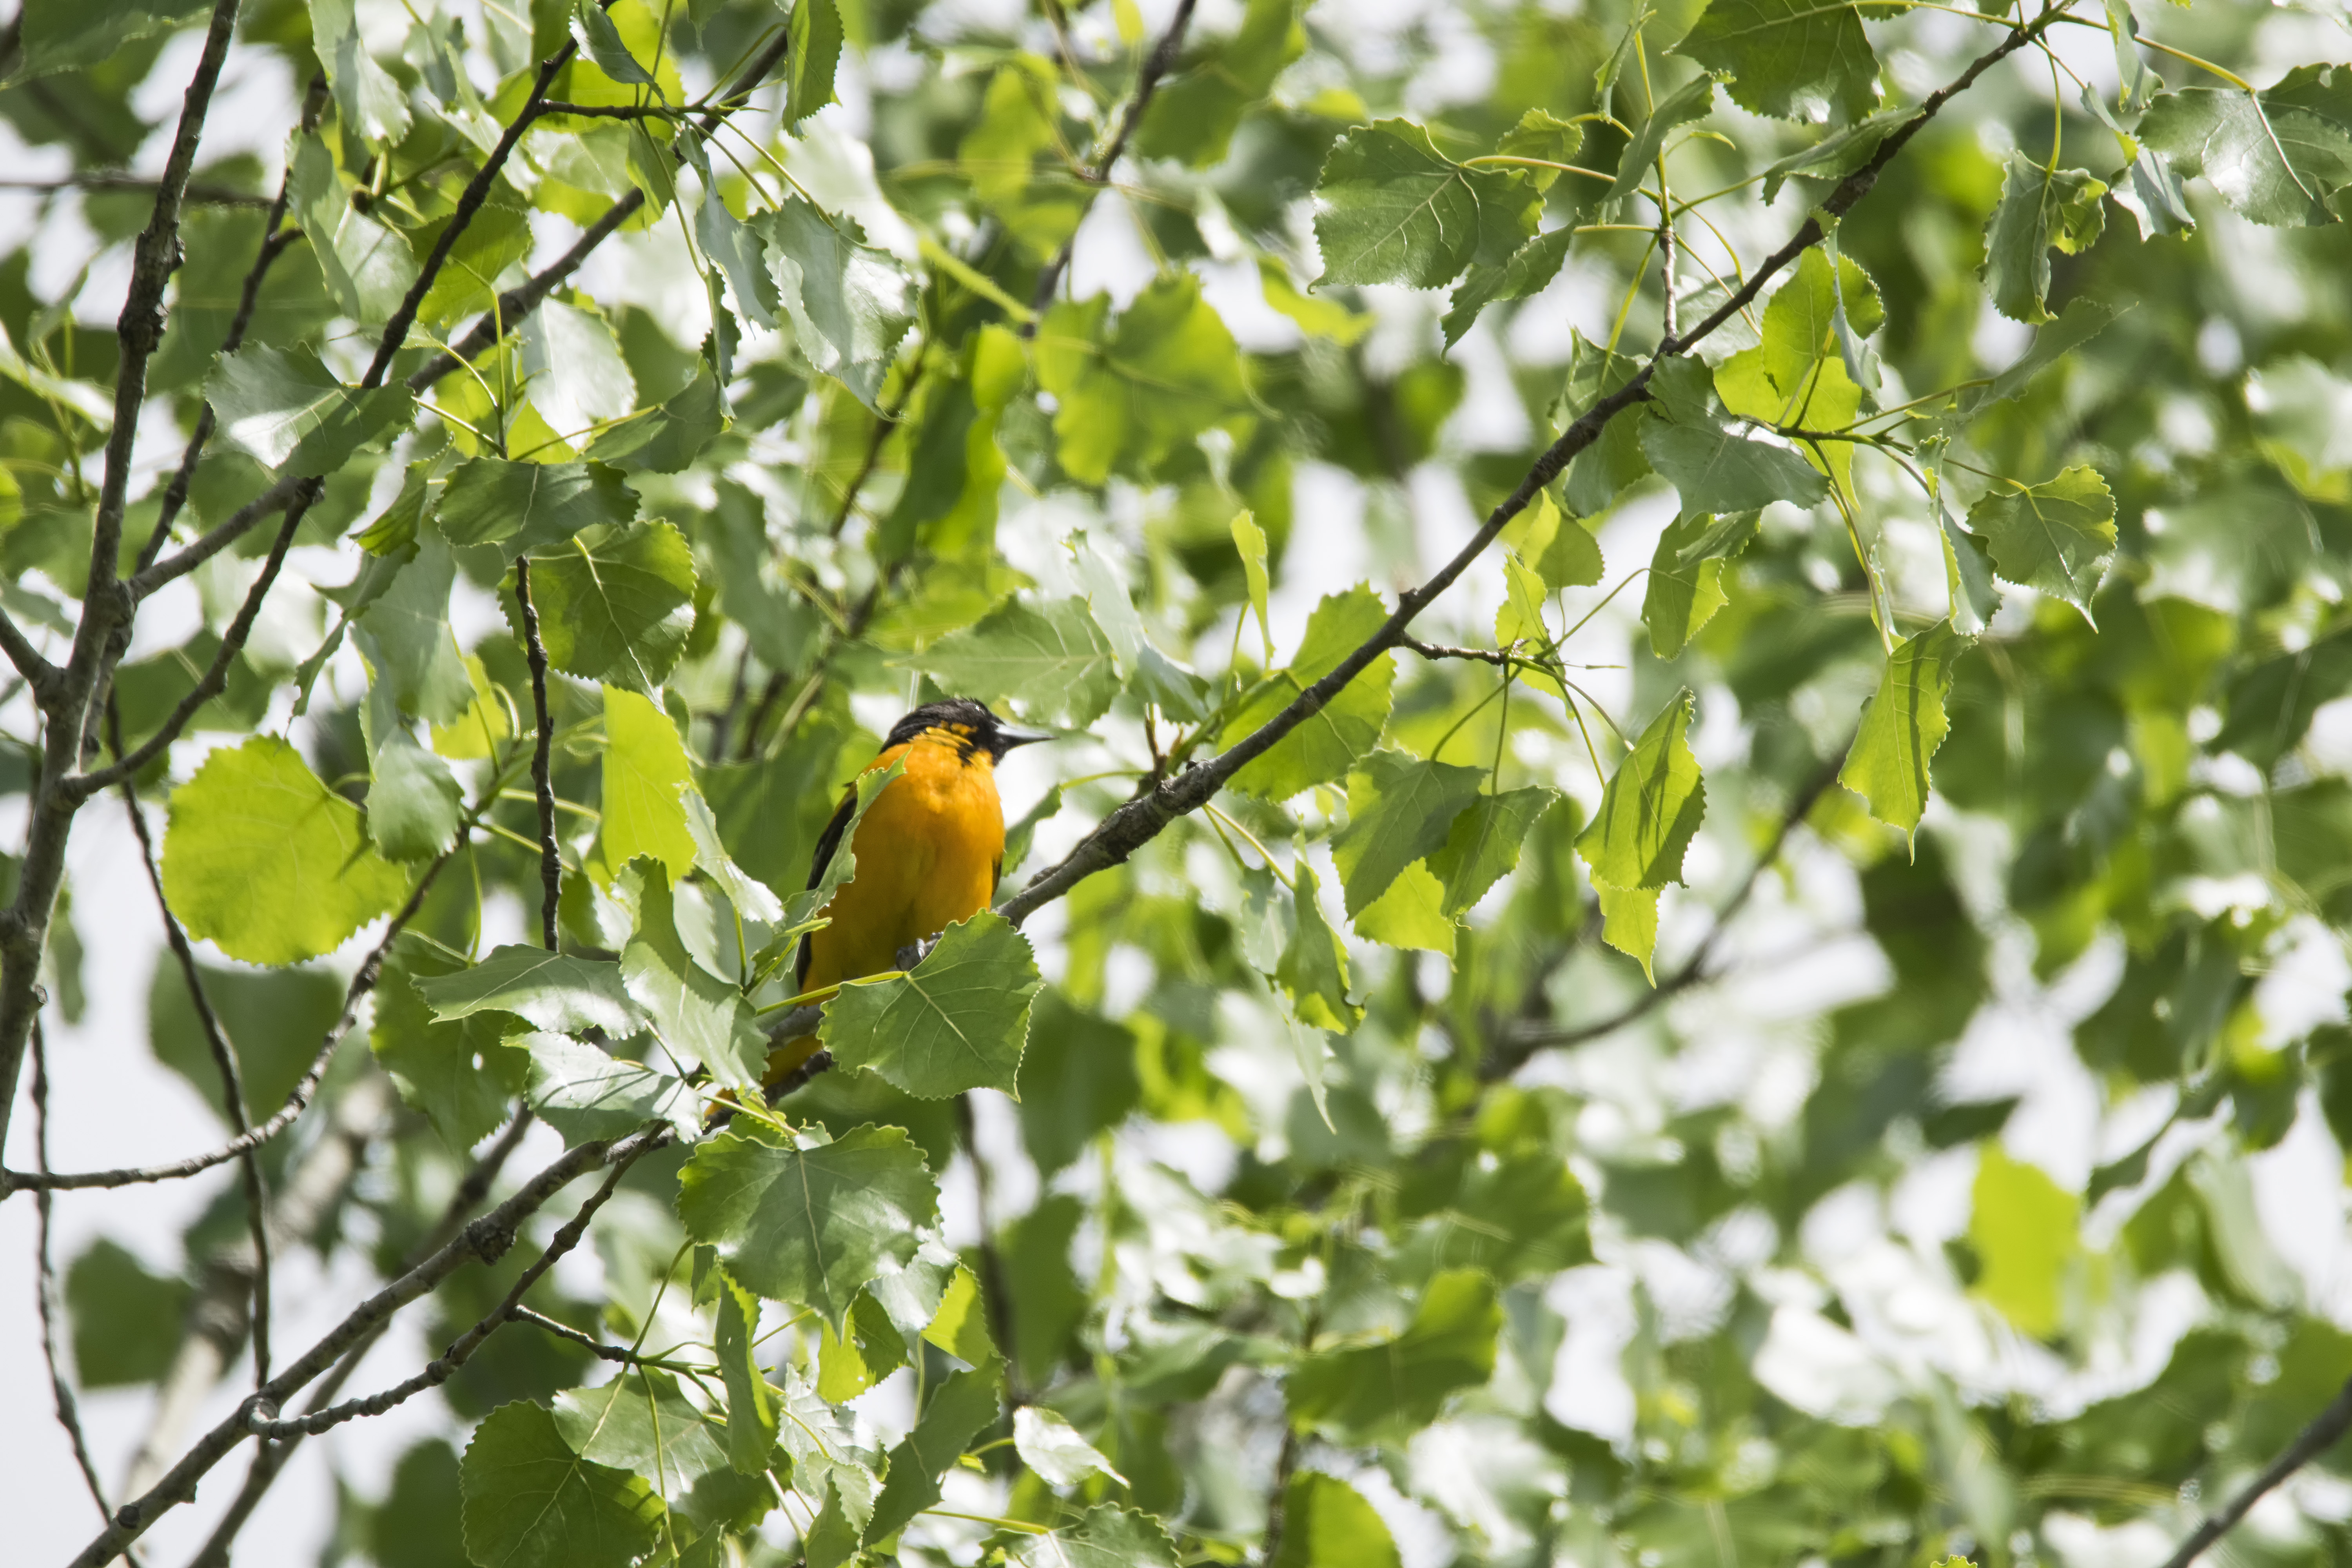
tree, nature, branch, blossom, bird, plant, sunlight, leaf, flower, wildlife, green, produce, autumn, botany, yellow, flora, fauna, de, canada, quebec, baltimore, sherbrooke, oiseau, oriole, flowering plant, woody plant, land plant, perching bird